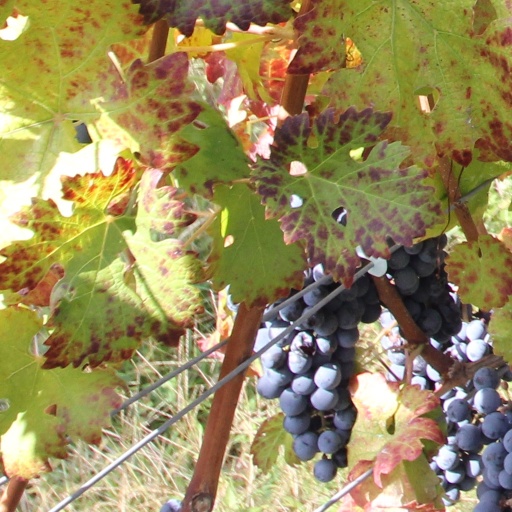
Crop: grape